Strasbourg Cathedral

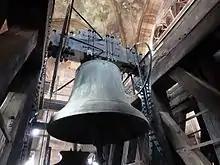
The bourdon, the largest and deepest-sounding bell

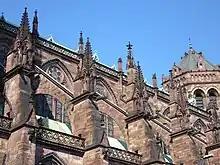
Flying buttresses on the southern side of the cathedral

In 1519 Strasbourg Cathedral commissioned Jerg von Speyer to create what was said to be the largest bell in Europe; 2.74 meters in diameter and weighing twenty tons. This enormous bell was installed but cracked shortly afterwards. Its place as the bourdon, or largest and deepest-sounding bell, was taken by an older bell, the "Totenglock", or "Death bell", which was traditionally used for mourning. It weighs 7.5 tons and 2.2 meters in diameter, and was cast in 1447 by Hans Gremp. It is still in place.